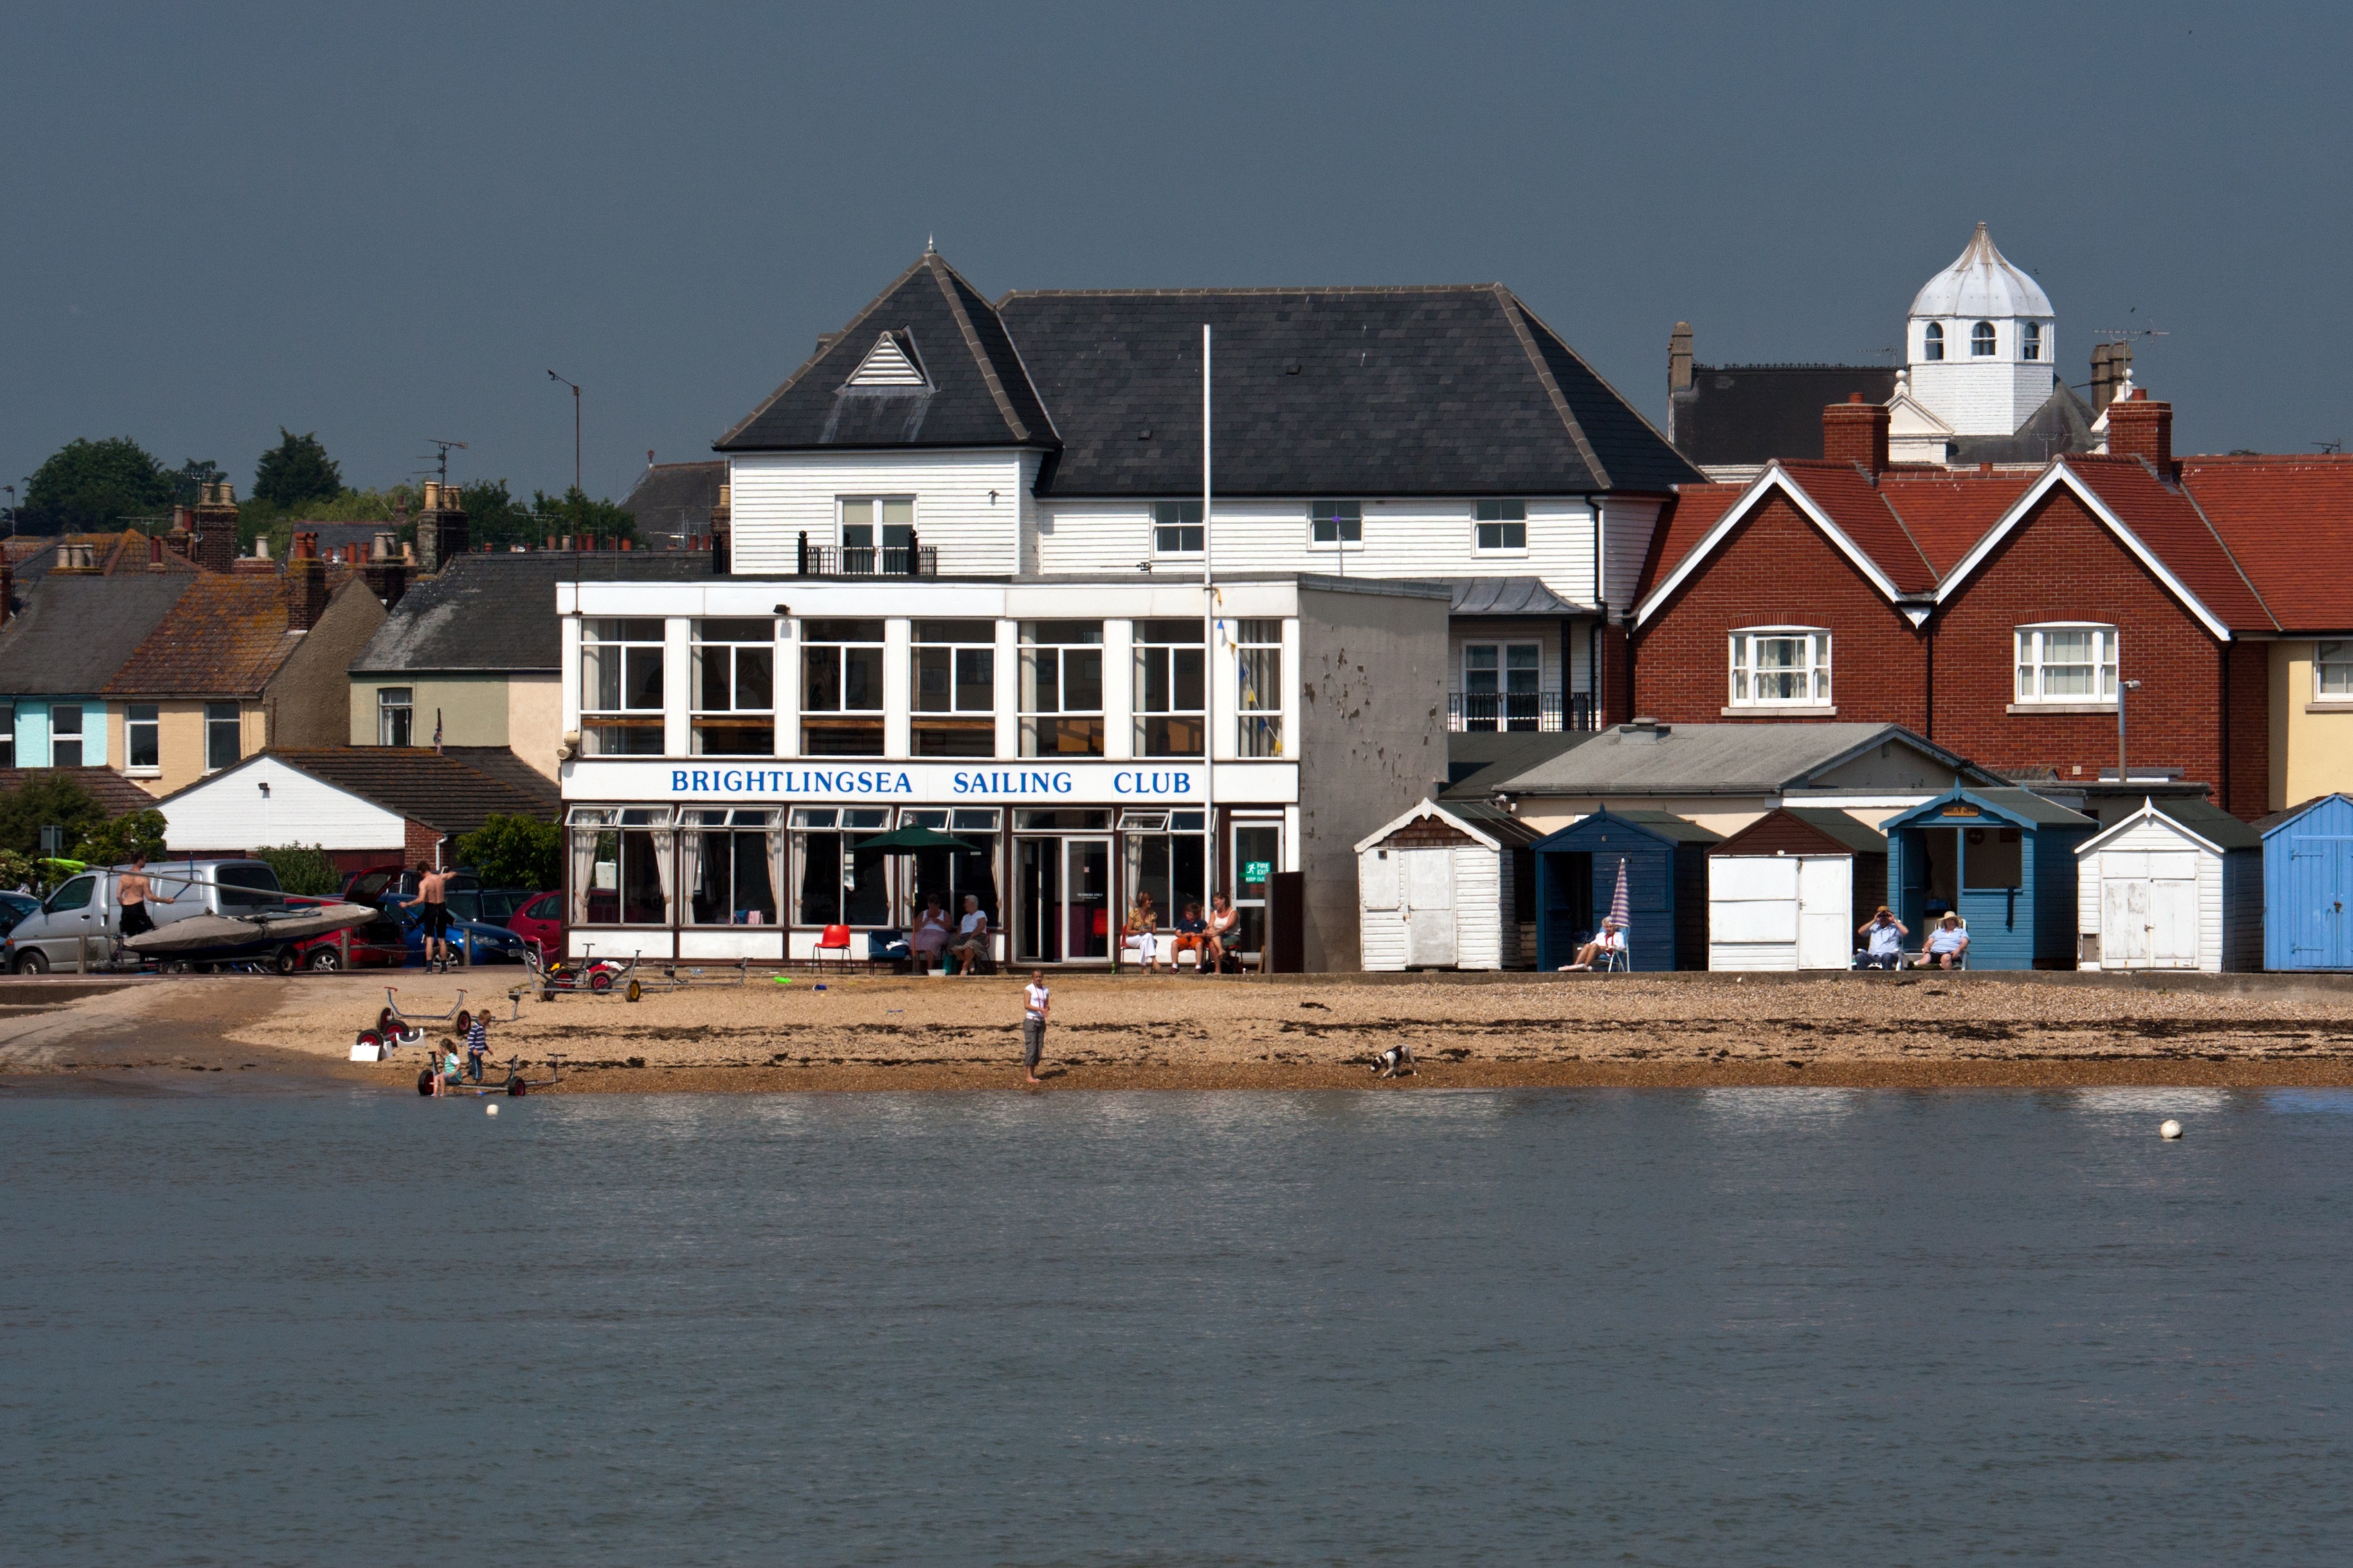
beach, sea, coast, architecture, boardwalk, house, town, view, city, home, urban, walkway, summer, vacation, scenic, scenery, landmark, metropolitan, waterway, buildings, estate, metropolis, cottages, residential area, sailing club, brightlingsea